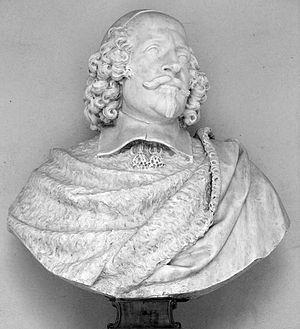
Buste de Mazarin par Louis Lerambert (Bibliothèque Mazarine)
Jules Raymond Mazarin, né à Pescina, dans les Abruzzes, royaume de Naples, le 14 juillet 1602 et mort à Vincennes le 9 mars 1661, mieux connu sous le nom de cardinal Mazarin, fut un diplomate et homme politique, d'abord au service de la Papauté, puis des rois de France Louis XIII et Louis XIV. Il succéda à Richelieu en tant que principal ministre d'État de 1643 à 1661.
Louis Lerambert, dit Louis II Lerambert, né en 1620 à Paris, mort en 1670, est un peintre et sculpteur français. Il est aussi connu de ses contemporains comme musicien, danseur, et poète.